77th (Duke of Lancaster's Own Yeomanry) Medium Regiment, Royal Artillery

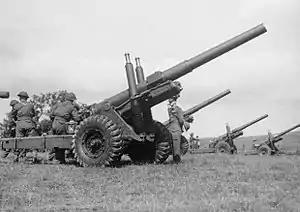
A medium regiment training with the new 5.5-inch gun in 1941.

By the end of 1940 77th Medium Rgt with its signal section was attached to 53rd (Welsh) Division in Northern Ireland and remained there for over two years. Its batteries were redesignated P and Q Btys on 11 March 1942, then 103 and 104 Btys on 1 January 1943. By August 1942 it had its own Light Aid Detachment (LAD) of the Royal Electrical and Mechanical Engineers.